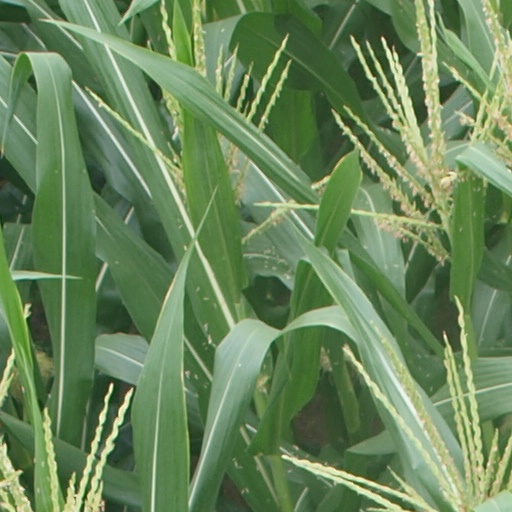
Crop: maize; corn